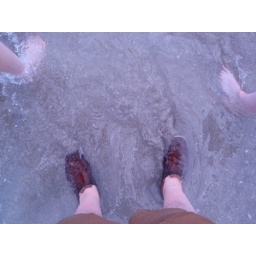
The water came rushing in a little higher than I expected. My shoes are still drying.